Asuka Saitō

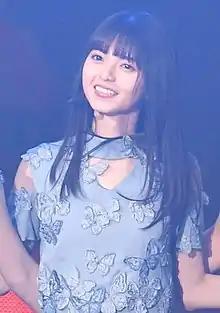
Saito in Taipei, Taiwan arena in 2019

, is a Japanese actress, model, and television personality. She is a former first generation member of the idol girl group Nogizaka46 and a regular model for the fashion magazine "sweet".